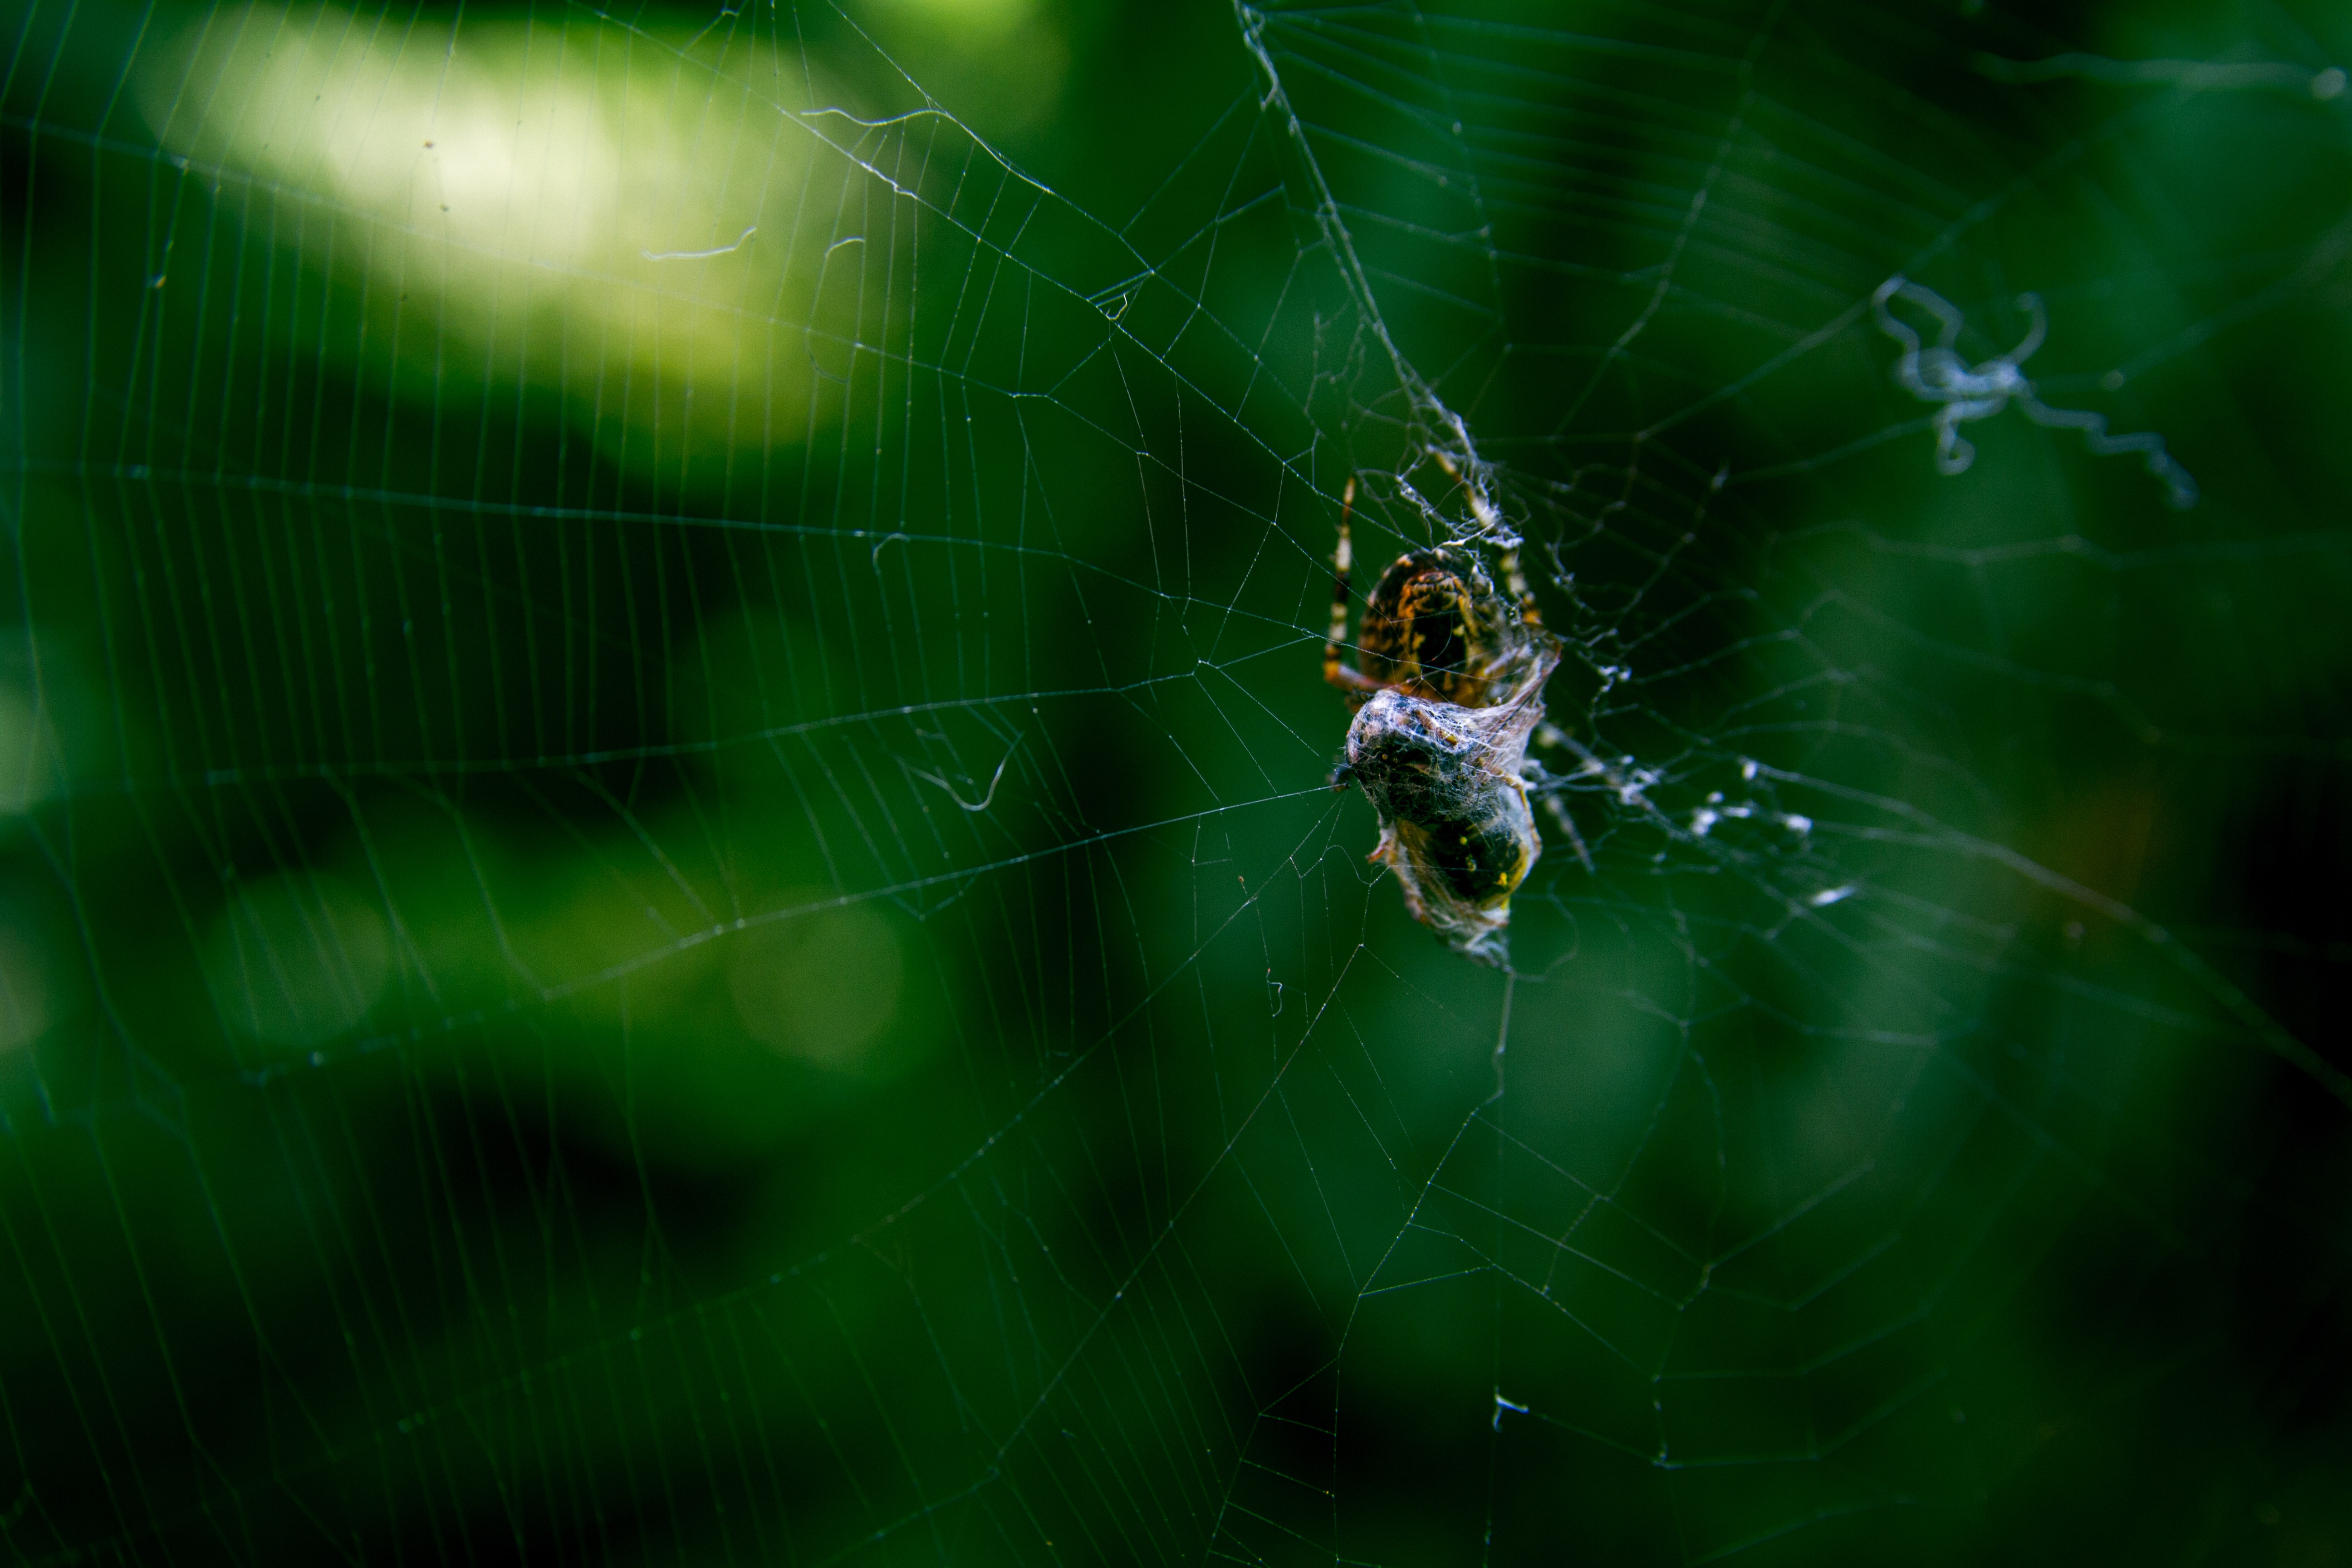
nature, light, spooky, spiderweb, green, natural, halloween, fauna, material, invertebrate, spider web, cobweb, close up, spider, eating, fear, animals, net, arachnid, insects, horror, prey, spiders, phobia, trap, scare, macro photography, arthropod, european garden spider, araneus, orb weaver spider